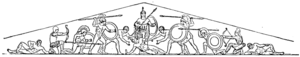
Égine est une île grecque du golfe Saronique, au sud-ouest d'Athènes. Ses habitants sont les Éginètes.
Le temple d'Aphaïa, de style dorique, est un des trois temples du triangle sacré Parthénon, Sounion et Aphaïa. Situé sur l'île argo-saronique d'Égine, longtemps pris pour le temple à Zeus Panhellénios, puis à Athéna. On continue parfois encore à l'appeler « Athéna Aphaïa ». Il date de la fin du VIᵉ ou du début du Vᵉ siècle av. J.-C. On considère qu'il fait le lien entre la période archaïque et la période classique de l'art grec. Ses célèbres frontons sont conservés à la Glyptothèque de Munich.